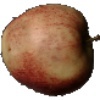
Label: red_apple